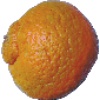
Label: mandarine